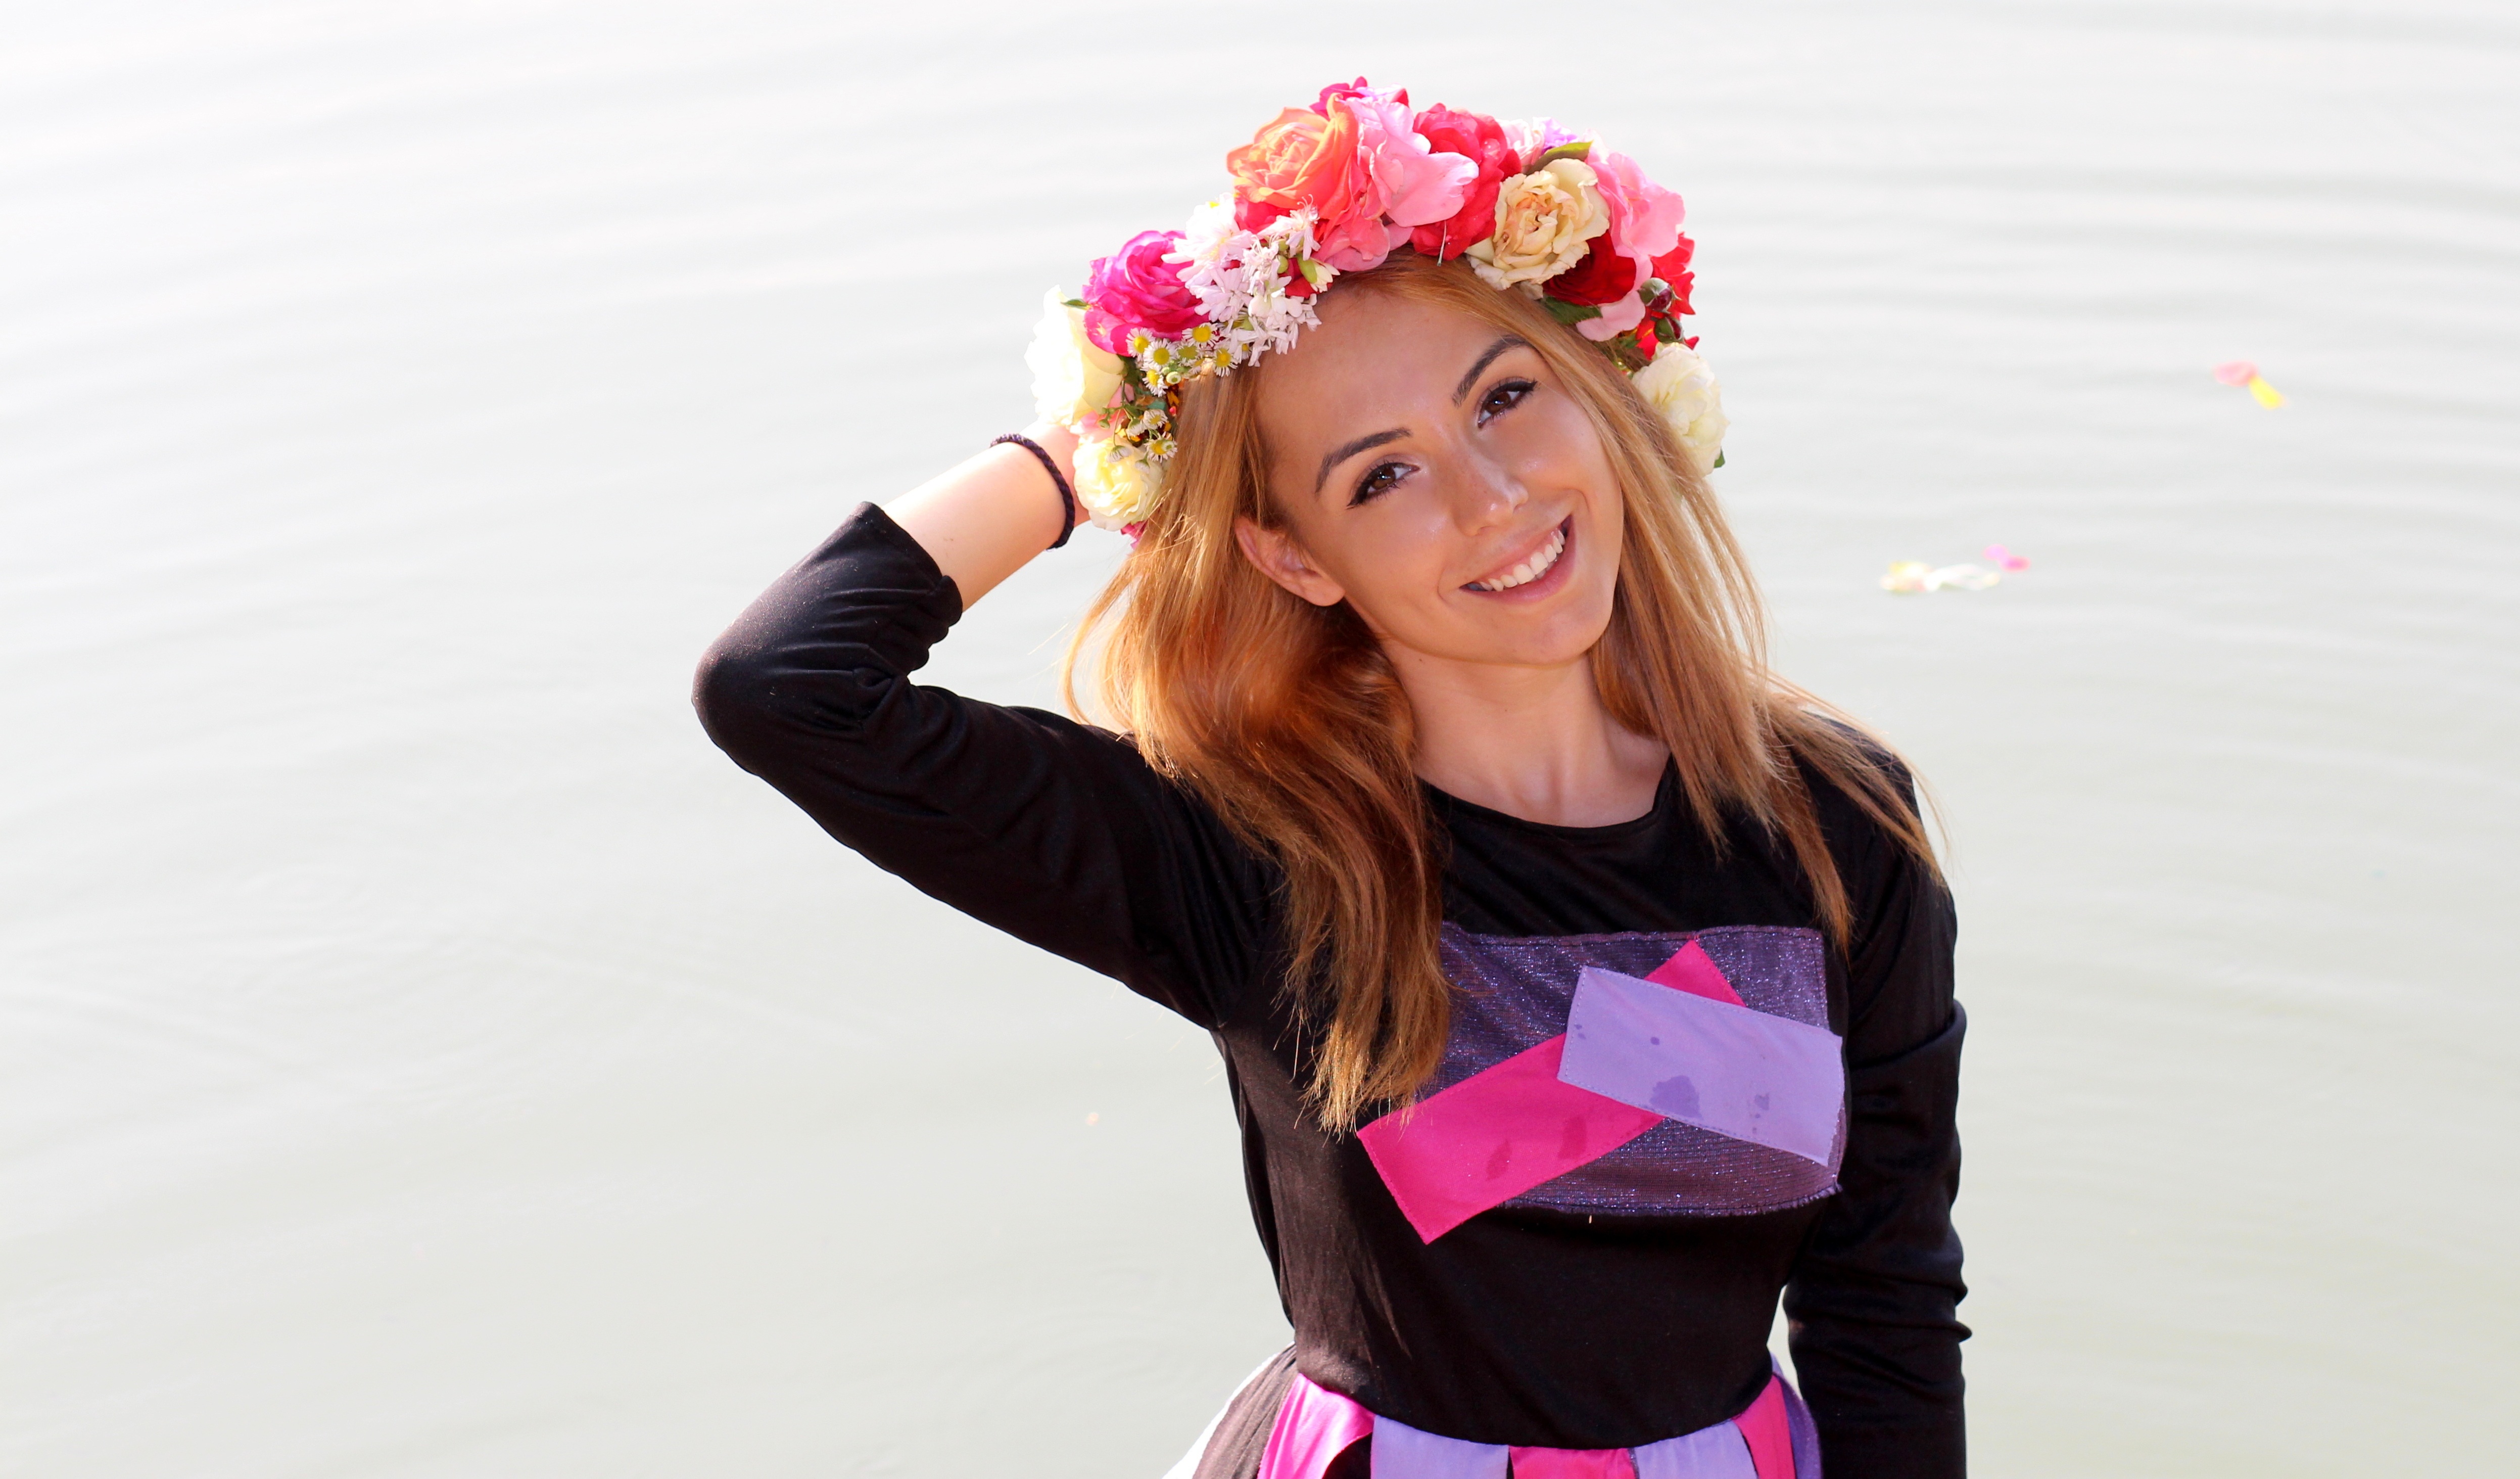
water, girl, fashion, clothing, pink, blonde, wreath, winter sport, sports, beauty, fairy, ice skating